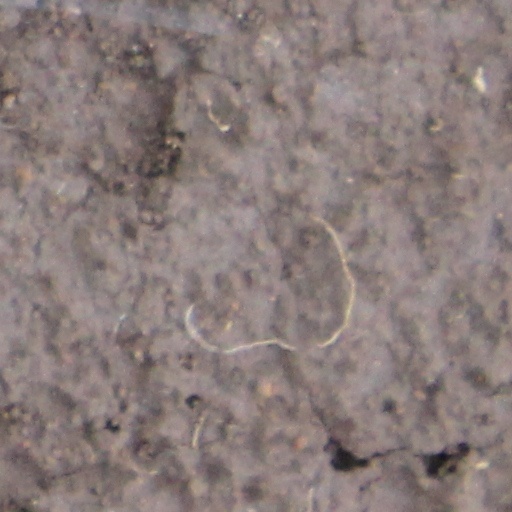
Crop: wheat